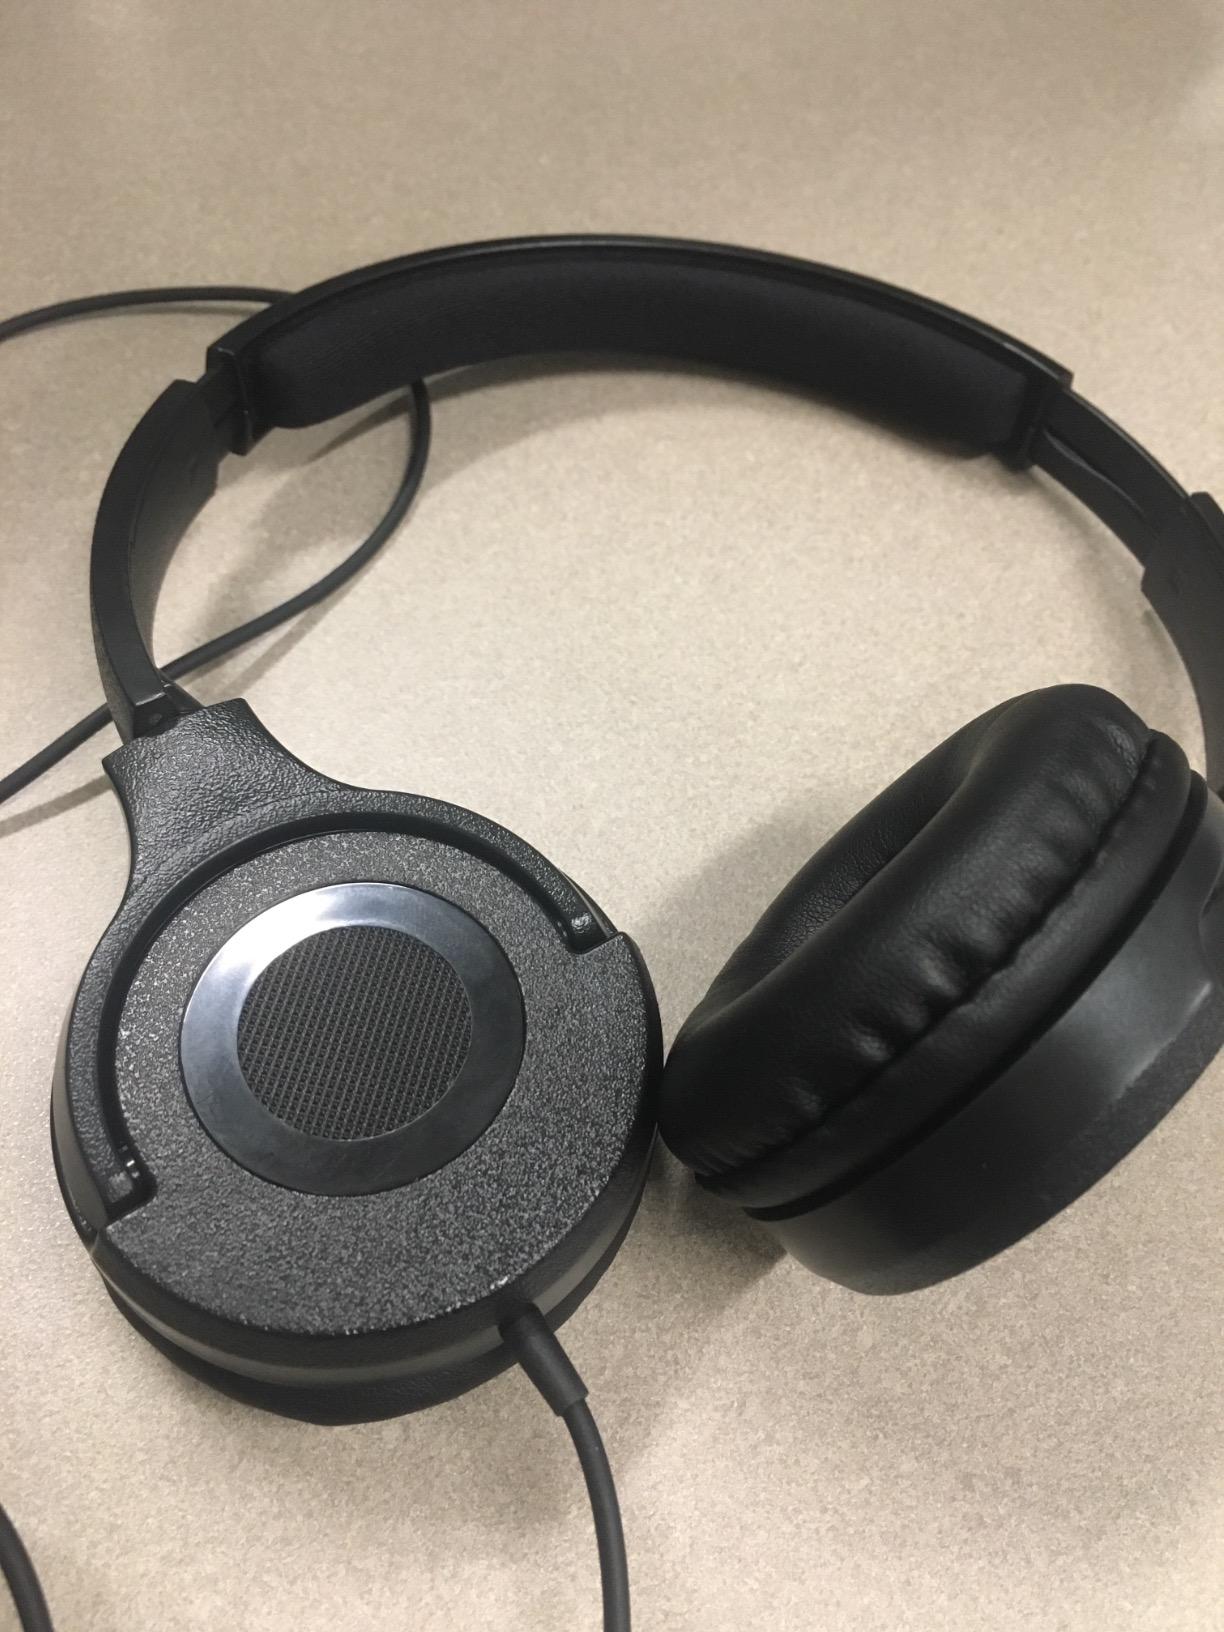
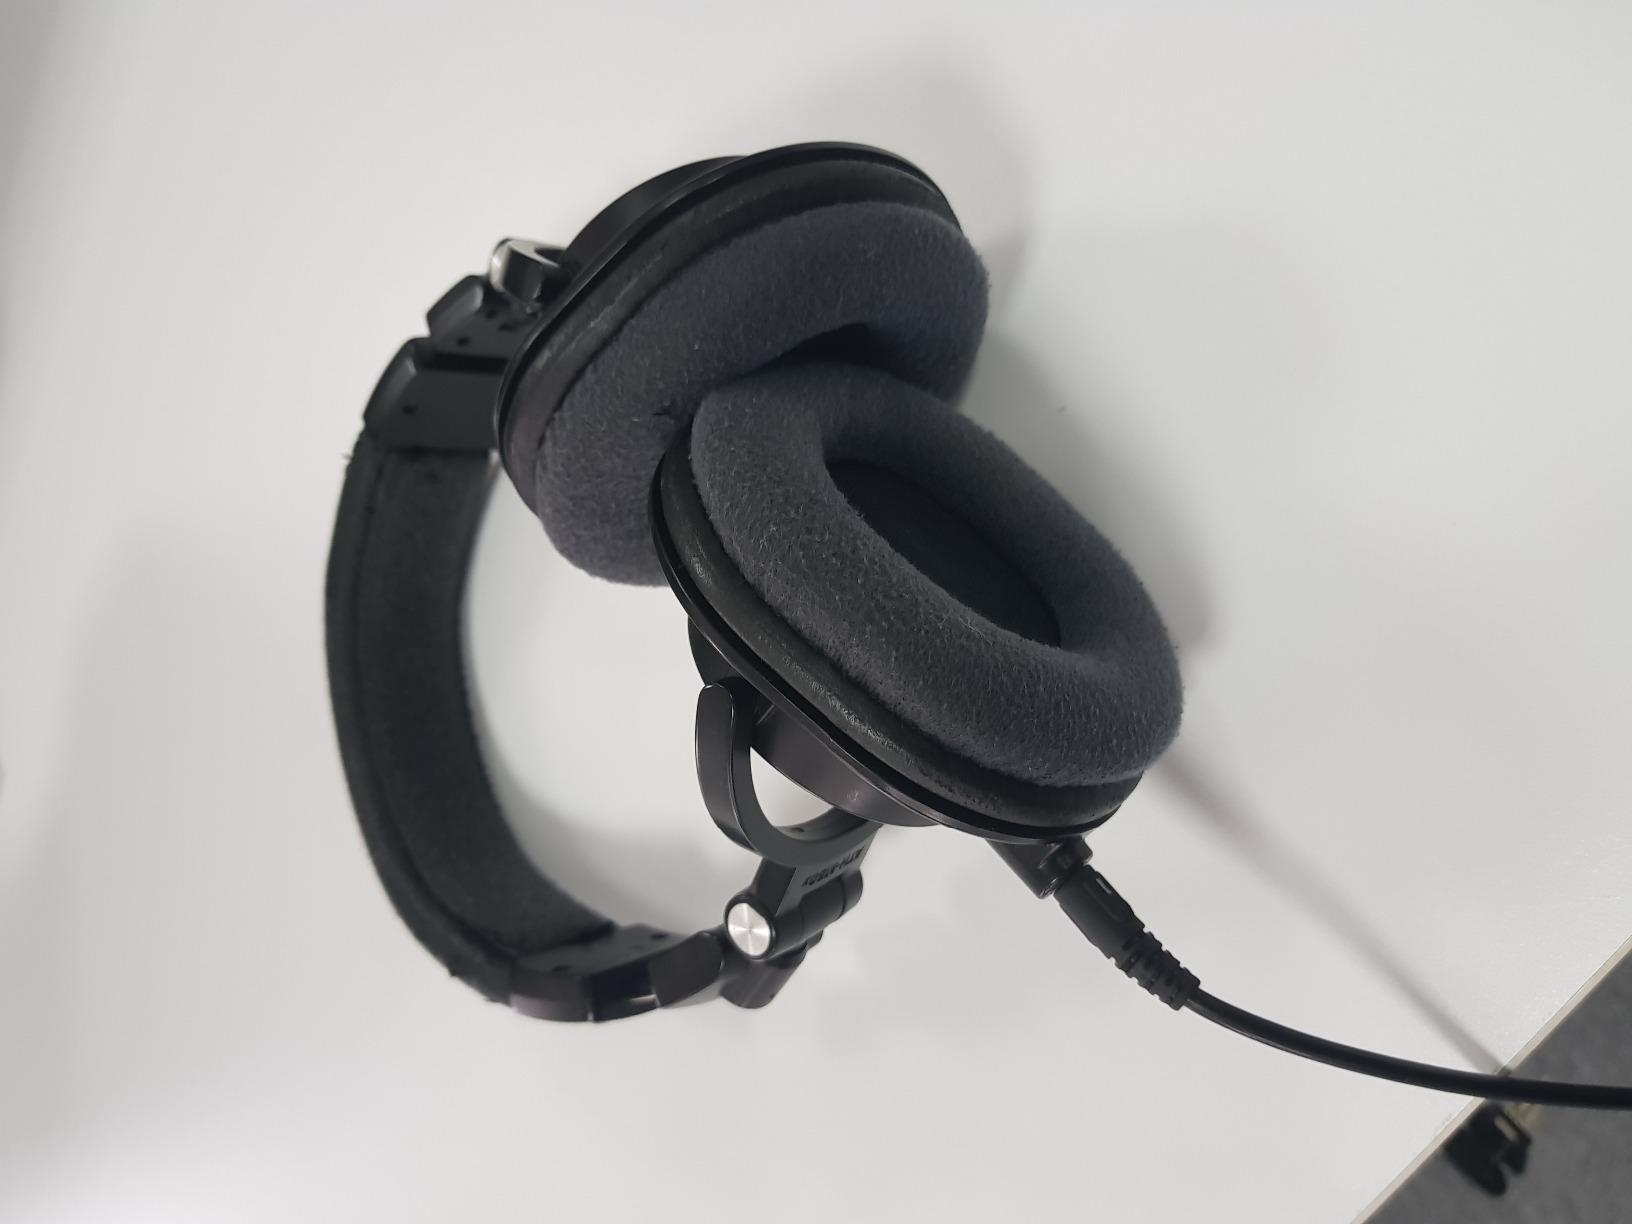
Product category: headphones
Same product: no